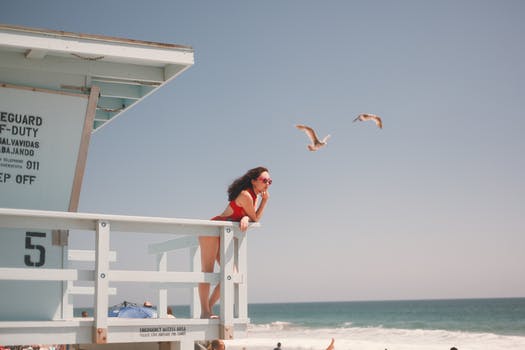
Label: No Watermark